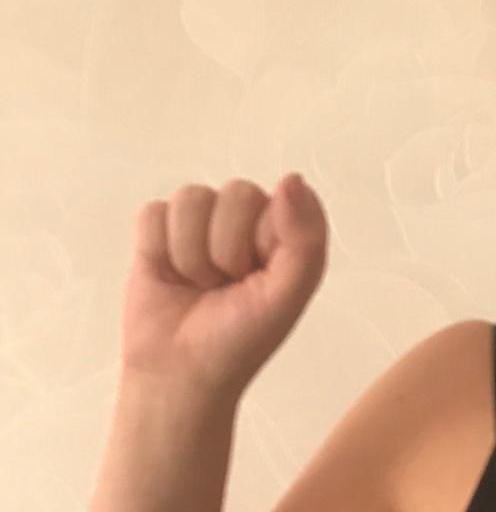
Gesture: fist